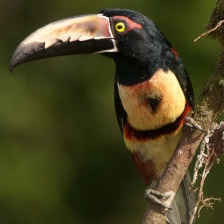
Species: COLLARED ARACARI
Scientific name: PTEROGLOSSUS TORQUATUS
ImageNet parent category: toucan